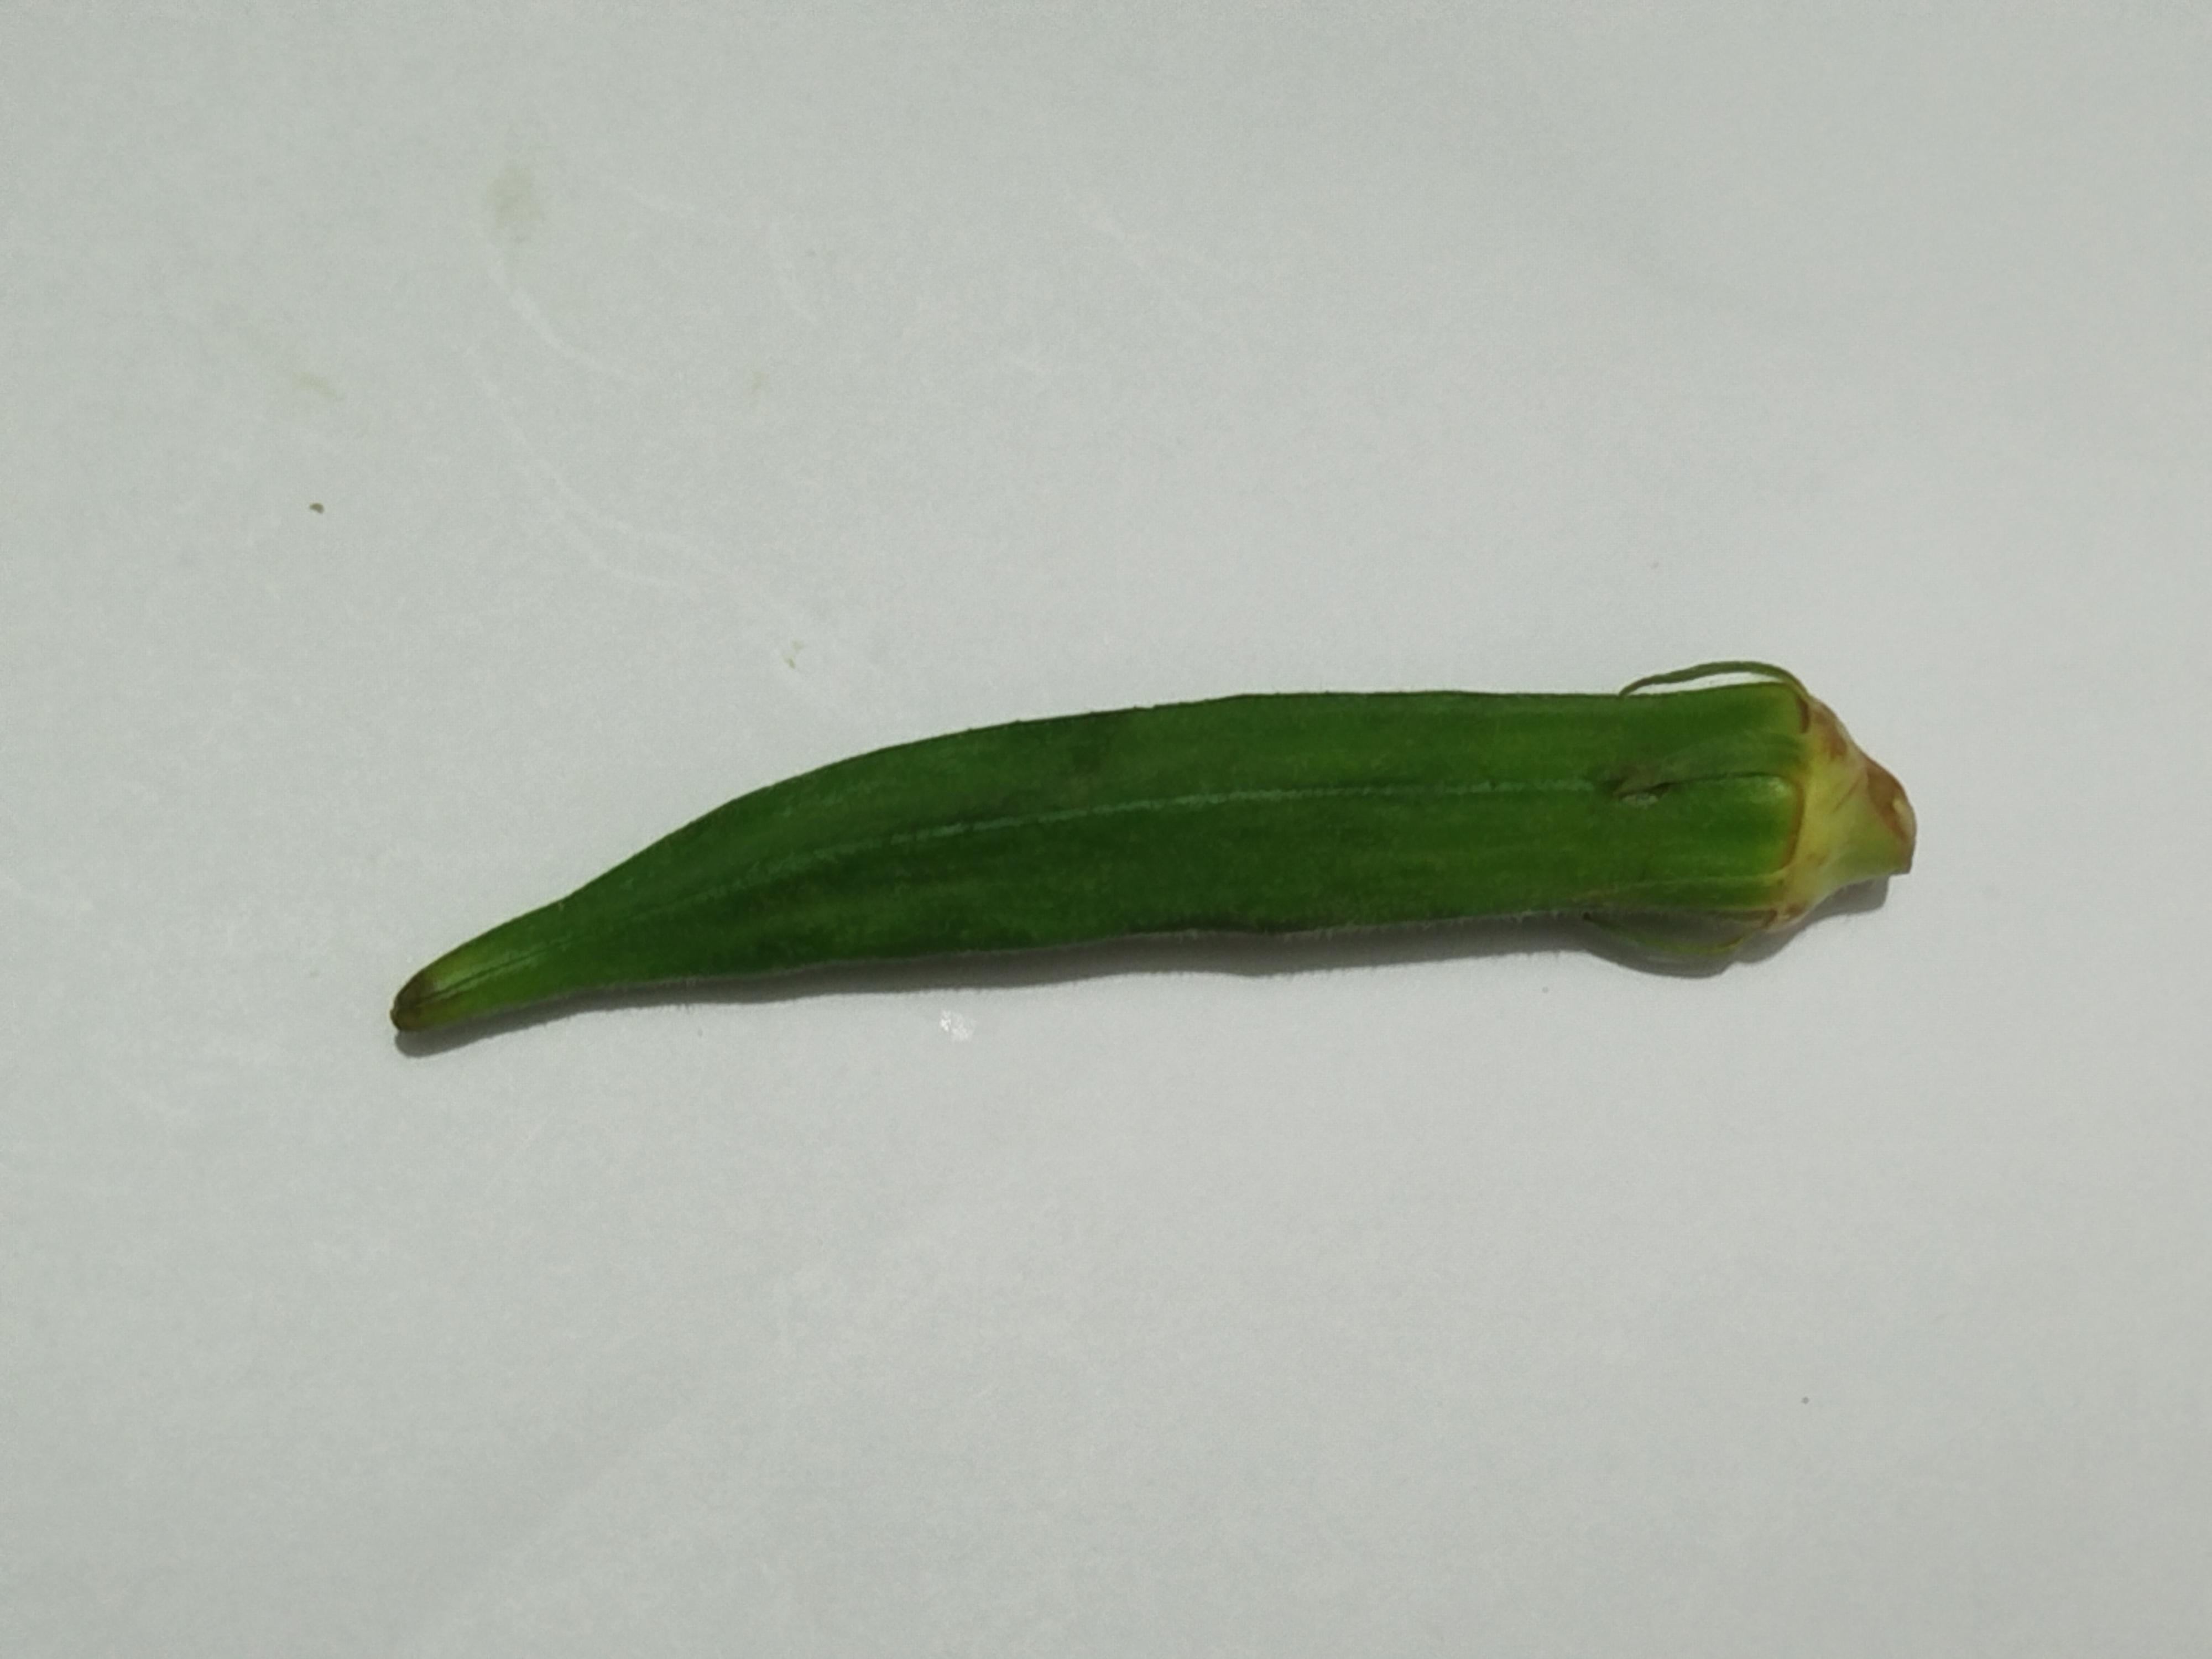
Label: Ladies finger